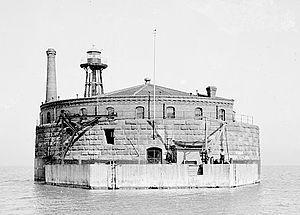
Le phare de William E. Dever Crib, est un phare privé situé à environ 5 km au large de l'embouchure de la rivière Chicago sur le lac Michigan dans l'État de l'Illinois aux États-Unis.
Ce qui suit est la liste des Historic Civil Engineering Landmarks, c'est-à-dire la liste des monuments historiques de génie civil, établie aux États-Unis par l' American Society of Civil Engineers depuis qu'elle a commencé le programme en 1964. Cette désignation est accordée à des projets, des structures et des sites situés aux États-Unis et dans le reste du monde. À compter de 2013, il y a plus de 260 éléments dans cette liste.